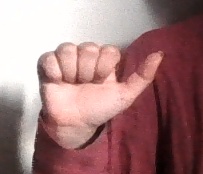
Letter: dhad